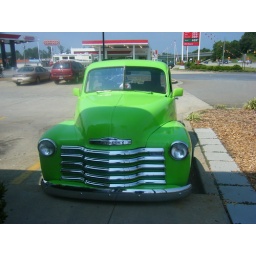
Saw this in the parking lot at the Waffle King. It had a really nice pine bed in the back.